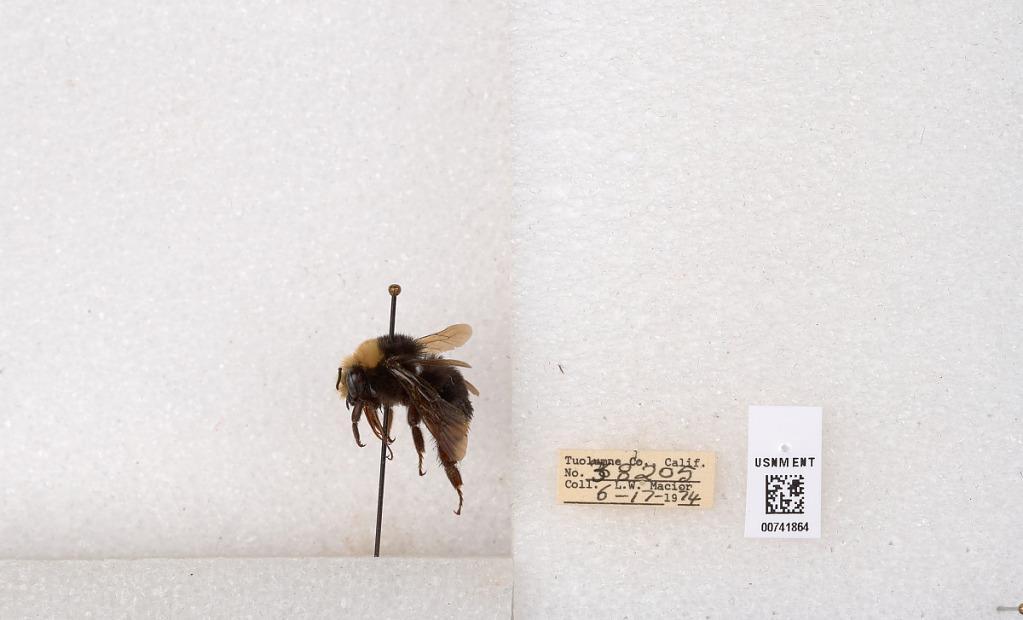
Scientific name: Bombus (Pyrobombus) vosnesenskii Radoszkowski
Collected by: L. Macior
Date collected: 1974-6-17
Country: United States
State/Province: California
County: Tuolumne
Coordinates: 37.9712, -120.228